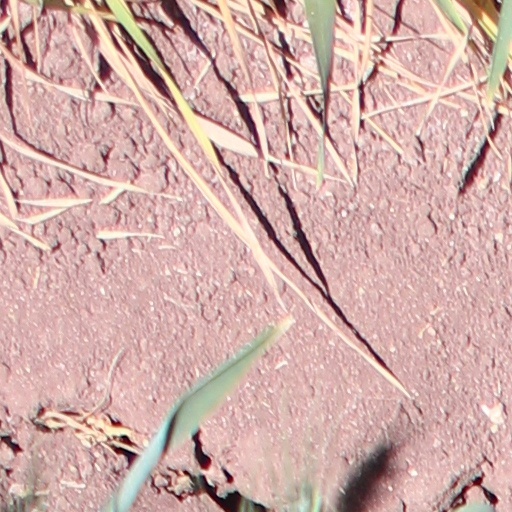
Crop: wheat